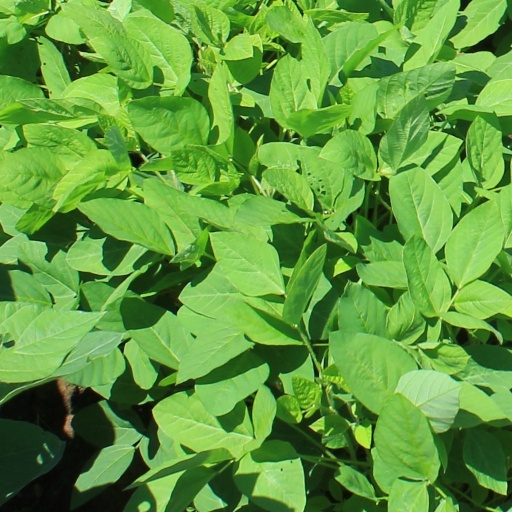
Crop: soybean